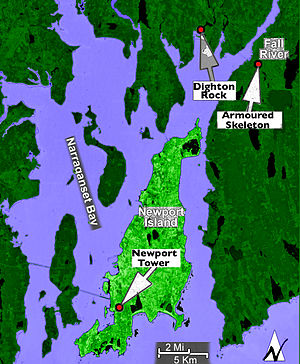
Newport Tower
Newport Towers placering i byen Newport, Rhode Island.
Newport Tower er et rundt stentårn i Touro Park i Newport, Rhode Island. Tårnet har længe været omgærdet med mange kontroversielle spekulationer om dets oprindelse. Den mest accepterede forklaring er, at det var en vindmølle bygget i midten af det 17. århundrede – muligvis af guvernør Benedict Arnold. Nogle historikere og mange amatørforskere har hævdet at det er adskillige hundreder år ældre.